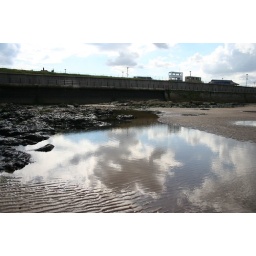
The clouds and sky reflected in a rock pool